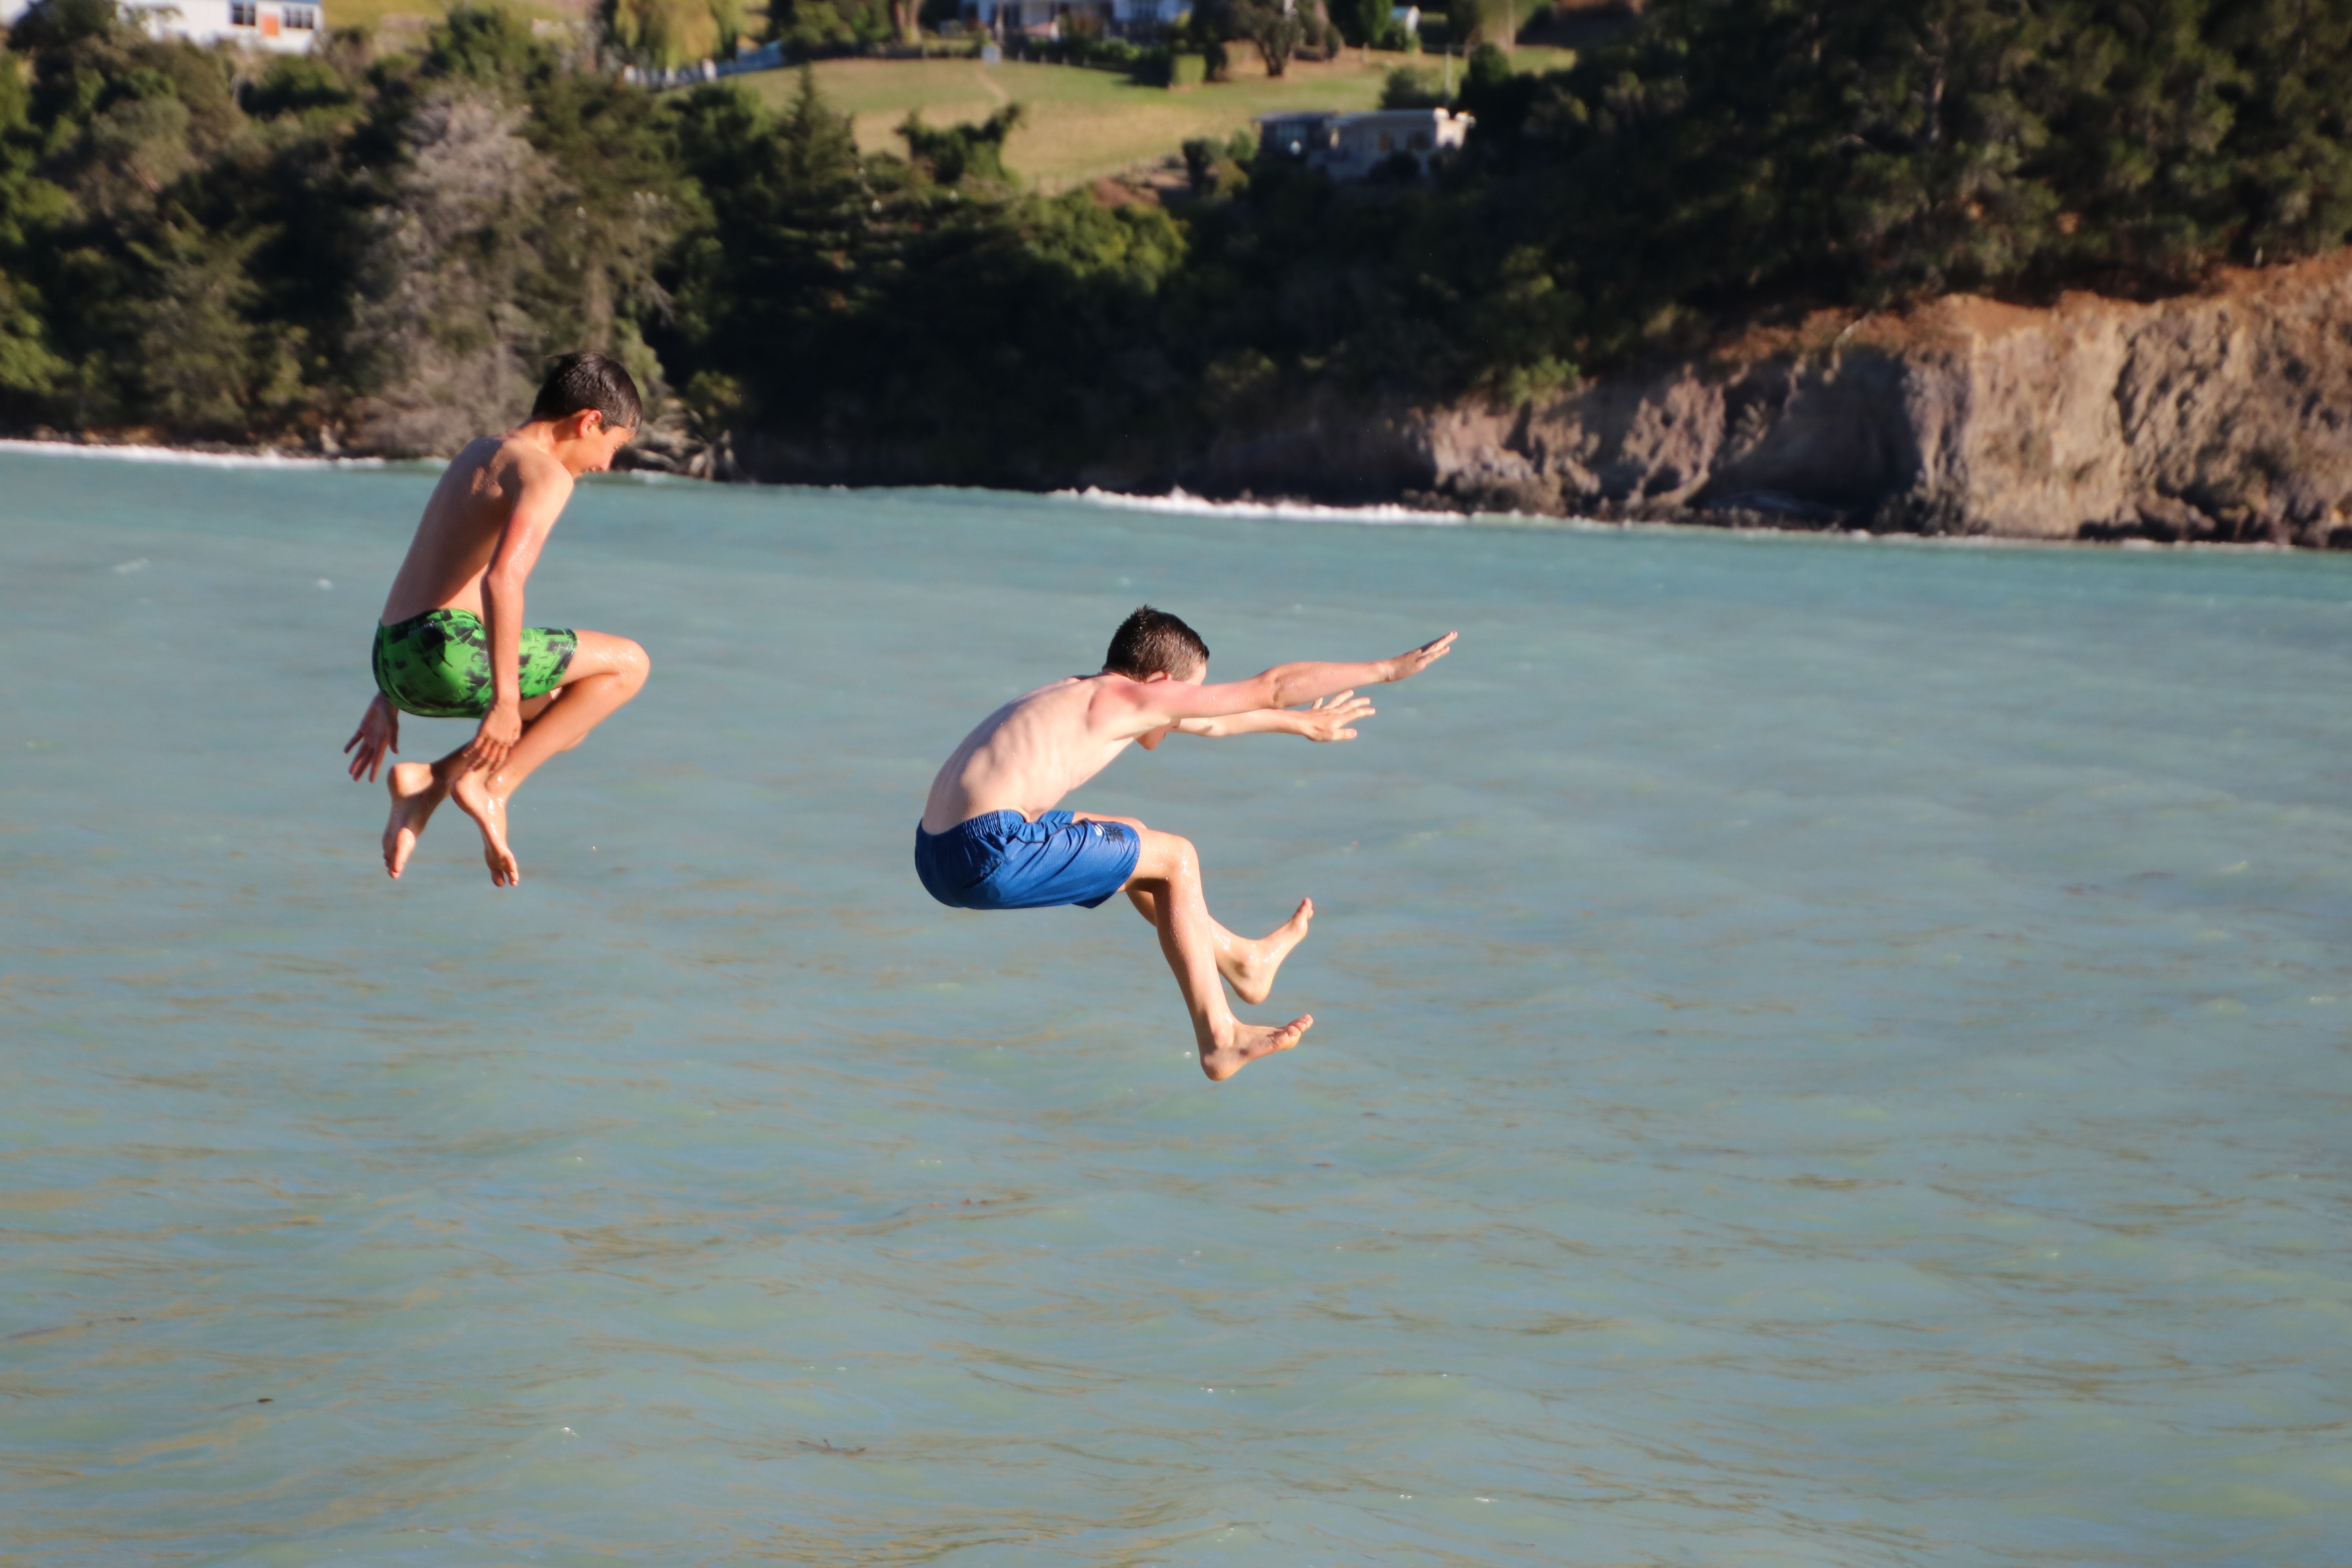
beach, sea, water, sport, summer, vacation, jumping, diving, action, child, activity, happy, boys, wharf, active, skimboarding